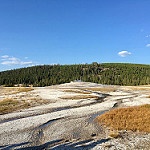
Label: glacier